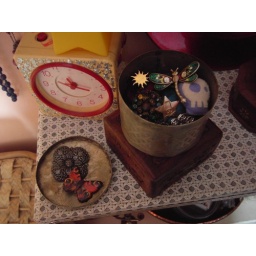
Brooches in a metal box that I bought from a flea market in Glastonbury. Among other things.